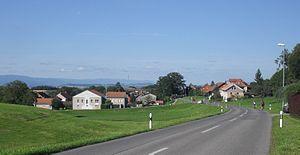
Vue d'Aumont
Aumont est une localité et une ancienne commune suisse du canton de Fribourg, située dans le district de la Broye.
Les Montets est une commune suisse du canton de Fribourg, située dans le district de la Broye.